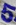
Number: 5